Judson University

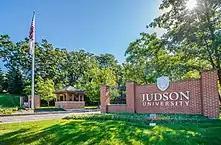
Judson University entrance

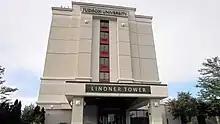
Lindner Tower, Conference center

The land where Judson College was founded was an estate belonging to Margaret Deuterman, a doctor's widow. Deuterman was ready to sell the estate at $150,000 to a business that was planning to convert it into an entertainment club, but she was willing to listen to Browne and the other men from NBTS in their effort to use the estate to build the college. Mrs. Deuterman agreed to sell the estate for $100,000, and all she required was $500 earnest money to secure the property. No one else had any cash, except for Browne, who had $5. But Amos Barton, a college trustee who owned a construction business, had his company checkbook, and he agreed to loan the college the $500 needed to secure the property. The college received a charter from the State of Illinois, dated March 11, 1963.